Ling Rinpoche

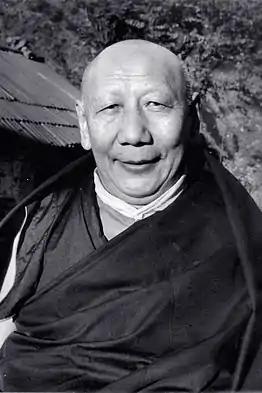
The 6th Kyabje Ling Rinpoche

Kyabje Yongzin Ling Rinpoche is a Tibetan tulku. The best-known incarnation is the sixth incarnation, Thupten Lungtok Namgyal Thinley (1903 - 1983), a Tibetan buddhist scholar and teacher.